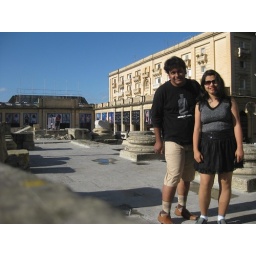
atop something old in the market next to the post office